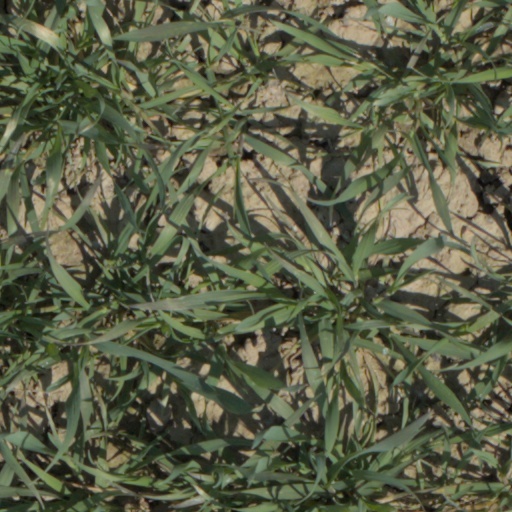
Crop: wheat